Fog Bowl (American football)

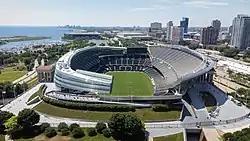
Soldier Field in Chicago, Illinois, the site of the Fog Bowl.

In American football, the Fog Bowl was the December 31, 1988 National Football League (NFL) playoff game between the Philadelphia Eagles and Chicago Bears. A dense fog rolled over Chicago's Soldier Field during the 2nd quarter, cutting visibility to about 15–20 yards for the rest of the game. The Eagles moved the ball effectively all game and their quarterback Randall Cunningham recorded 407 passing yards despite the low visibility; but they could not advance the ball into the end zone. Many players complained that they could not see the sidelines or first-down markers. The Bears ended up winning the game by a score of 20–12. The game eventually was named #3 on NFL Top 10's "Weather Games".